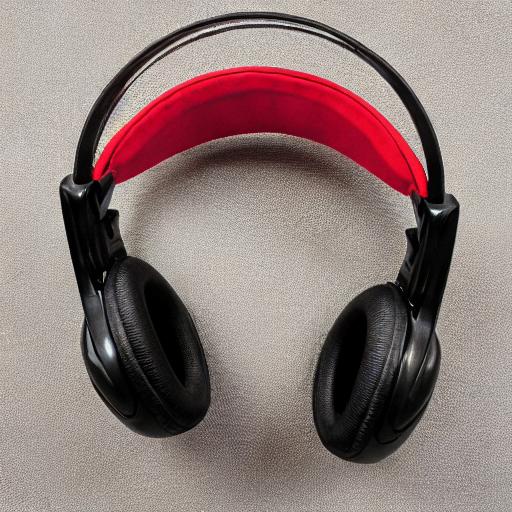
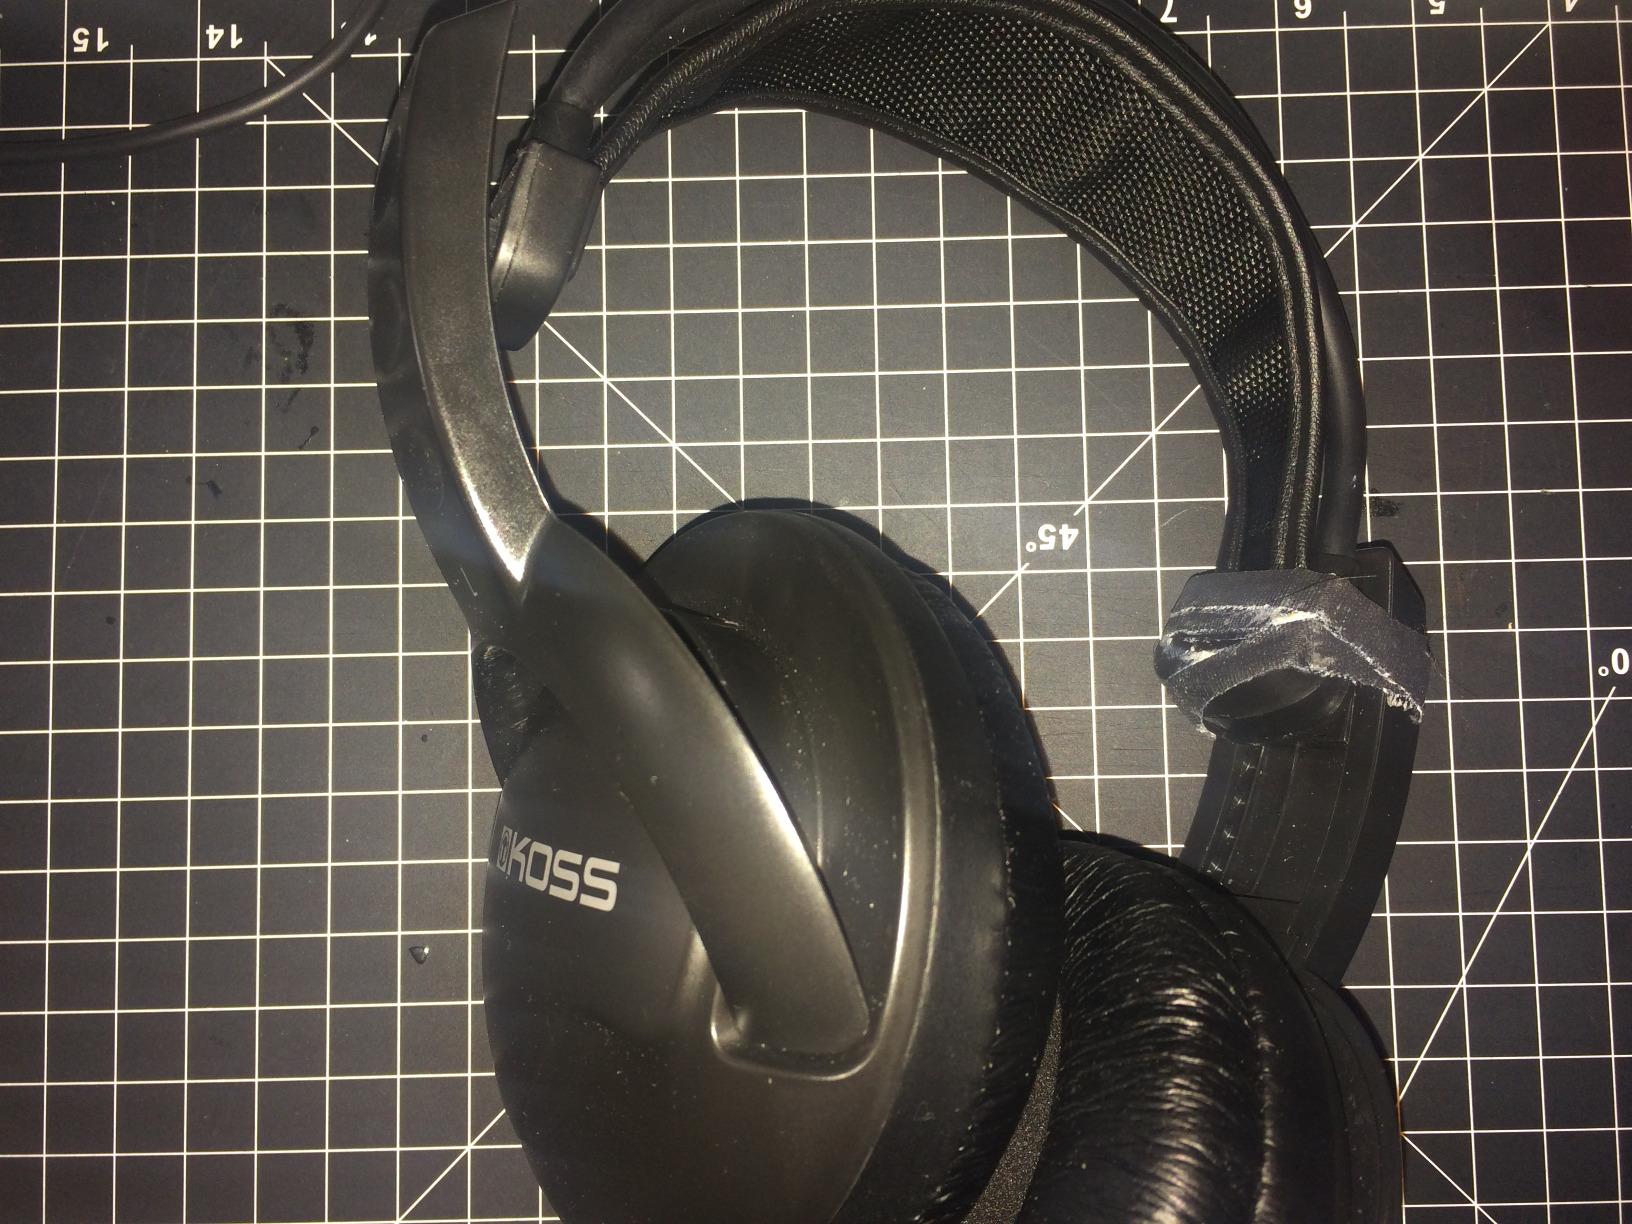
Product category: headphones
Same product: no